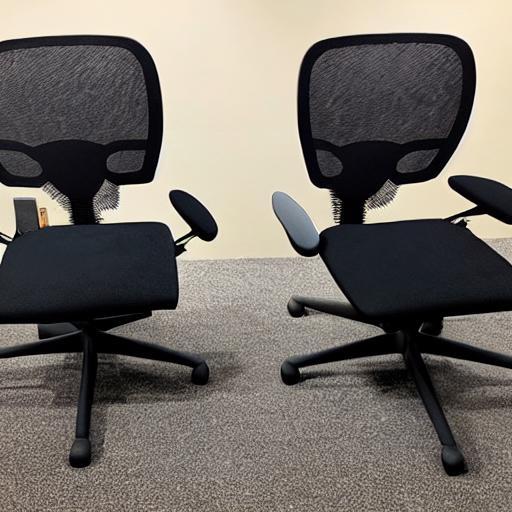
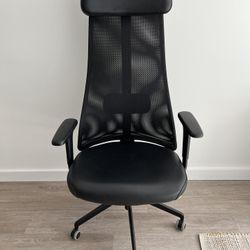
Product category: items_chair
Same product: no